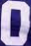
Number: 0